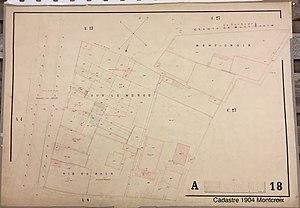
Photographie d'un document d'archive communal, document graphique représentant un ancien cadastre de la ville de Delémont.
Le Jardin de Montcroix est un jardin se trouvant à Delémont, dans le canton du Jura, en Suisse. Il a été créé vers 1630, quand le chanoine Jacques-Christophe Bajol a commencé la construction du site.